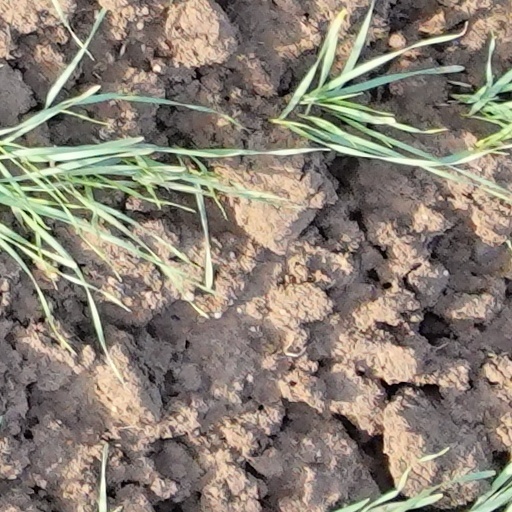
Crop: wheat